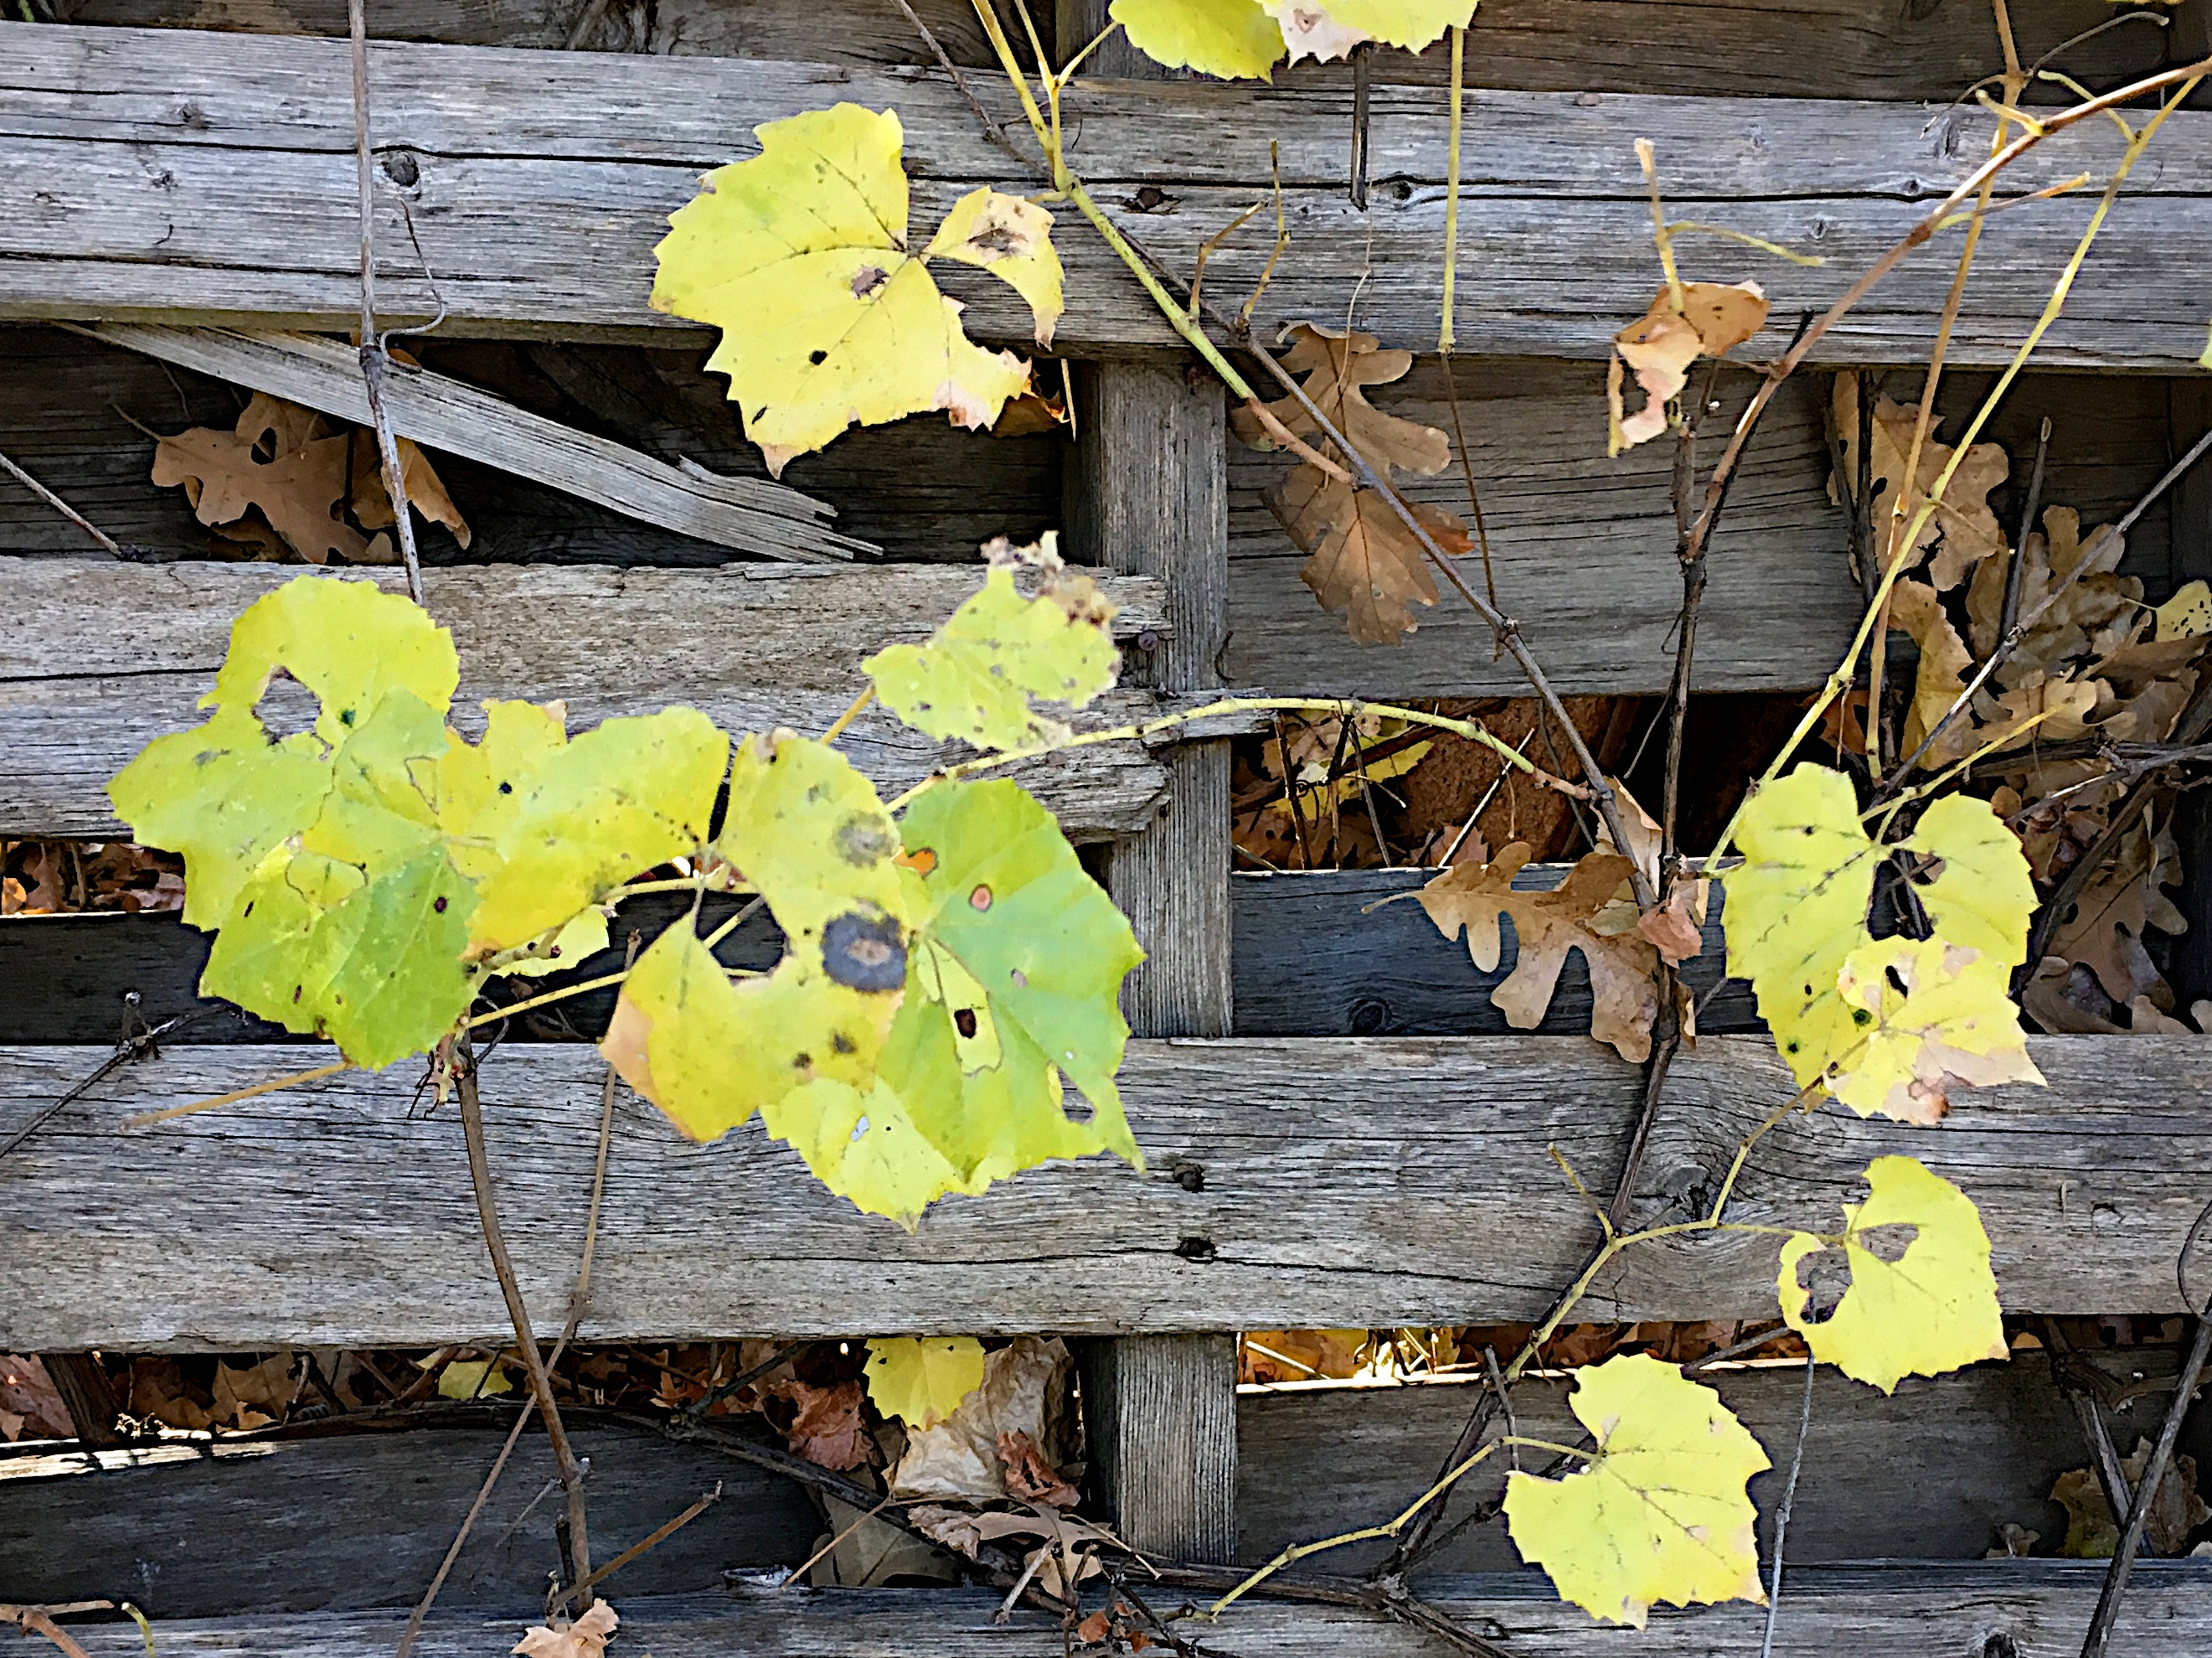
tree, nature, plant, wood, leaf, flower, spring, green, color, autumn, yellow, garden, flora, season